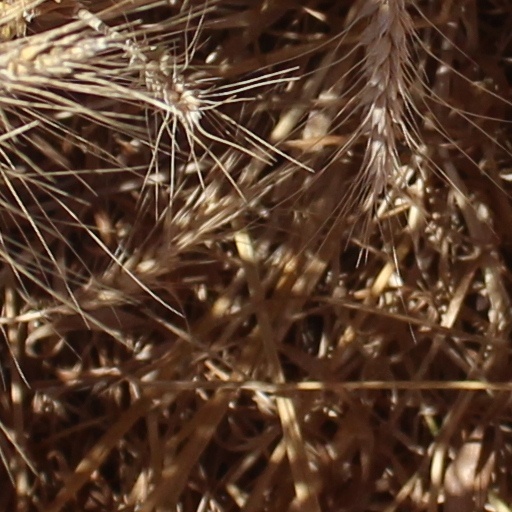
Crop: wheat